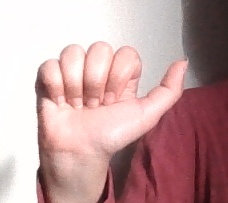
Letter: dhad